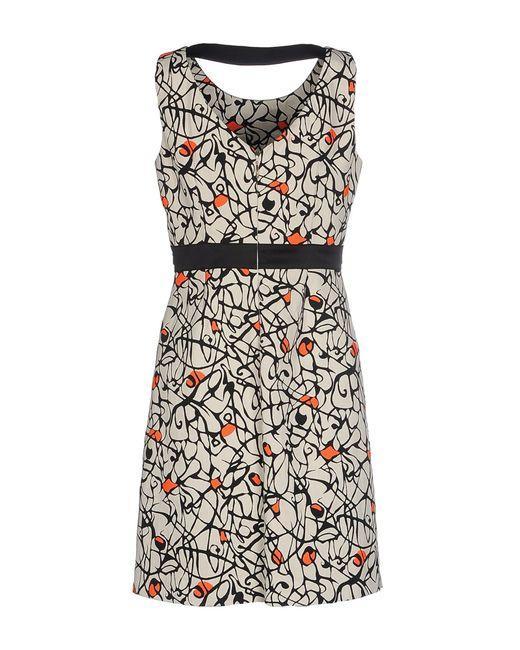
Ein cremefarbenes ärmelloses Minikleid mit kompliziertem Muster und V-förmigem Rückendesign, formelle Kleidung